Royal Air Force roundels

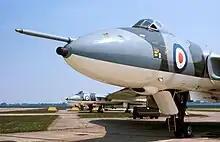
Type D roundels on Avro Vulcans of No 617 Squadron at RAF Cottesmore, c. 1975.

In the China/Burma/India (CBI) theatre and Pacific it was thought that the red centres of RAF roundels could be confused with the red "hinomaru" carried by Japanese aircraft. After an RAAF No. 11 Squadron Catalina was mistaken for a Japanese aircraft by a US Navy Wildcat in the Pacific Theatre and attacked, the roundels on RAAF were modified, mostly in the field, by painting over the red with white. Often the yellow outer rings of type A1 roundels were left intact. No British or American built aircraft had factory painted SEAC style roundels; all aircraft had to be repainted, and, in many cases re-camouflaged by Maintenance Units behind the lines or by front line squadrons.